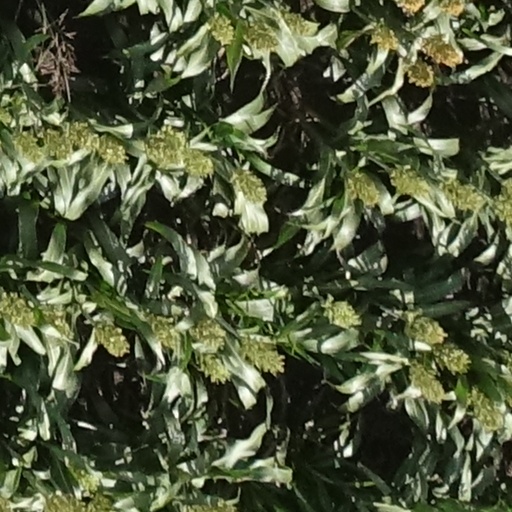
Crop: sorghum